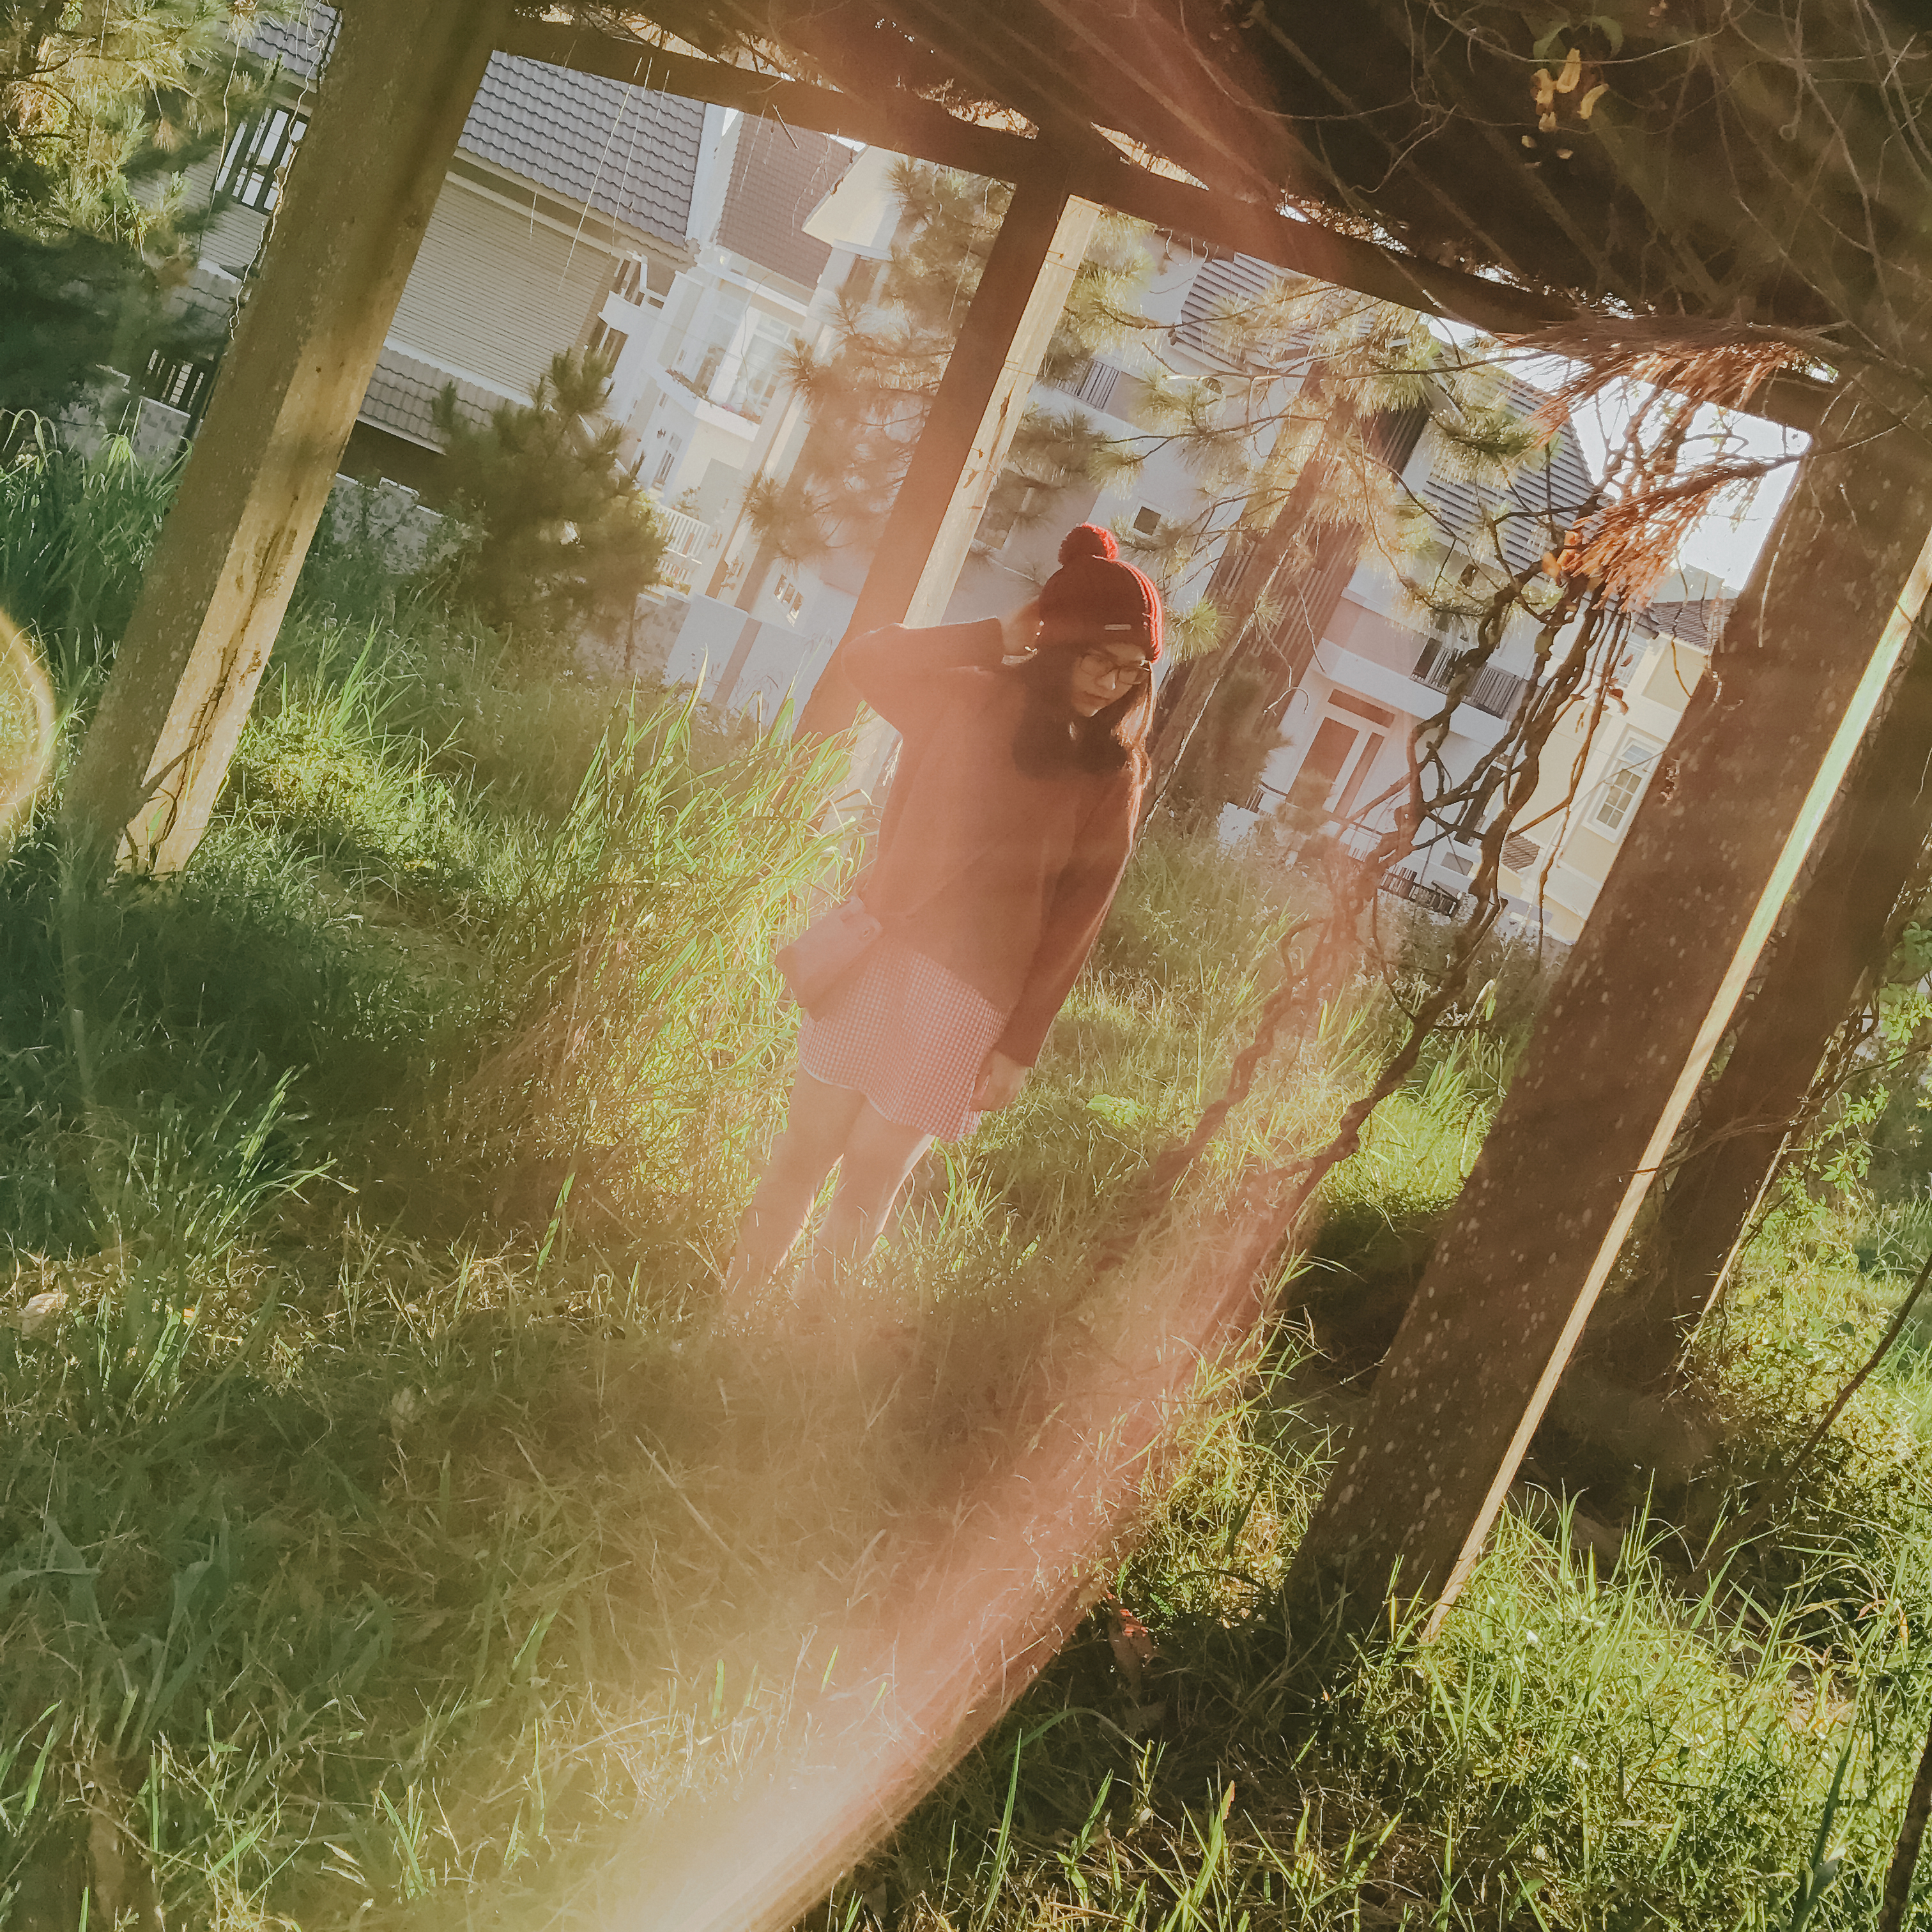
landscape, green, sunlight, sky, grass, tree, girl, wood, plant, fun, grass family